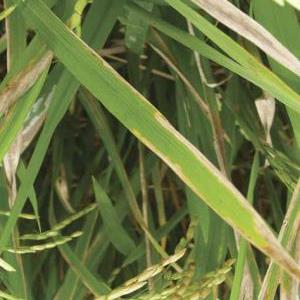
Disease: Bacterialblight